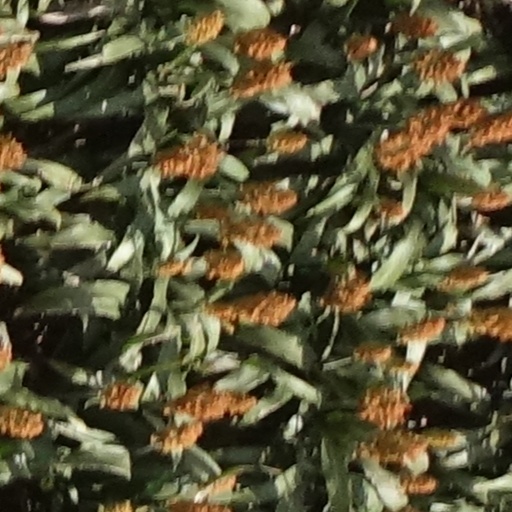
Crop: sorghum